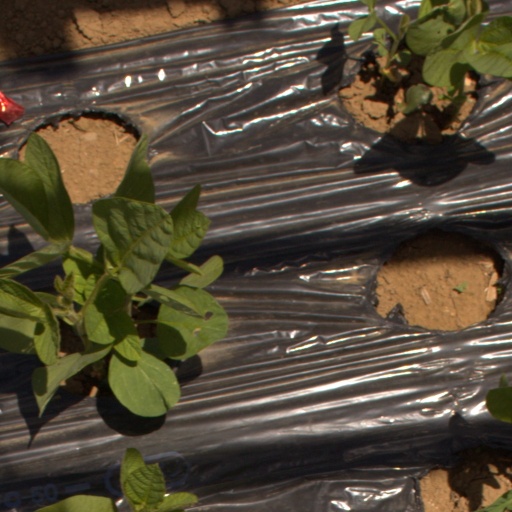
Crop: Jerusalem artichoke